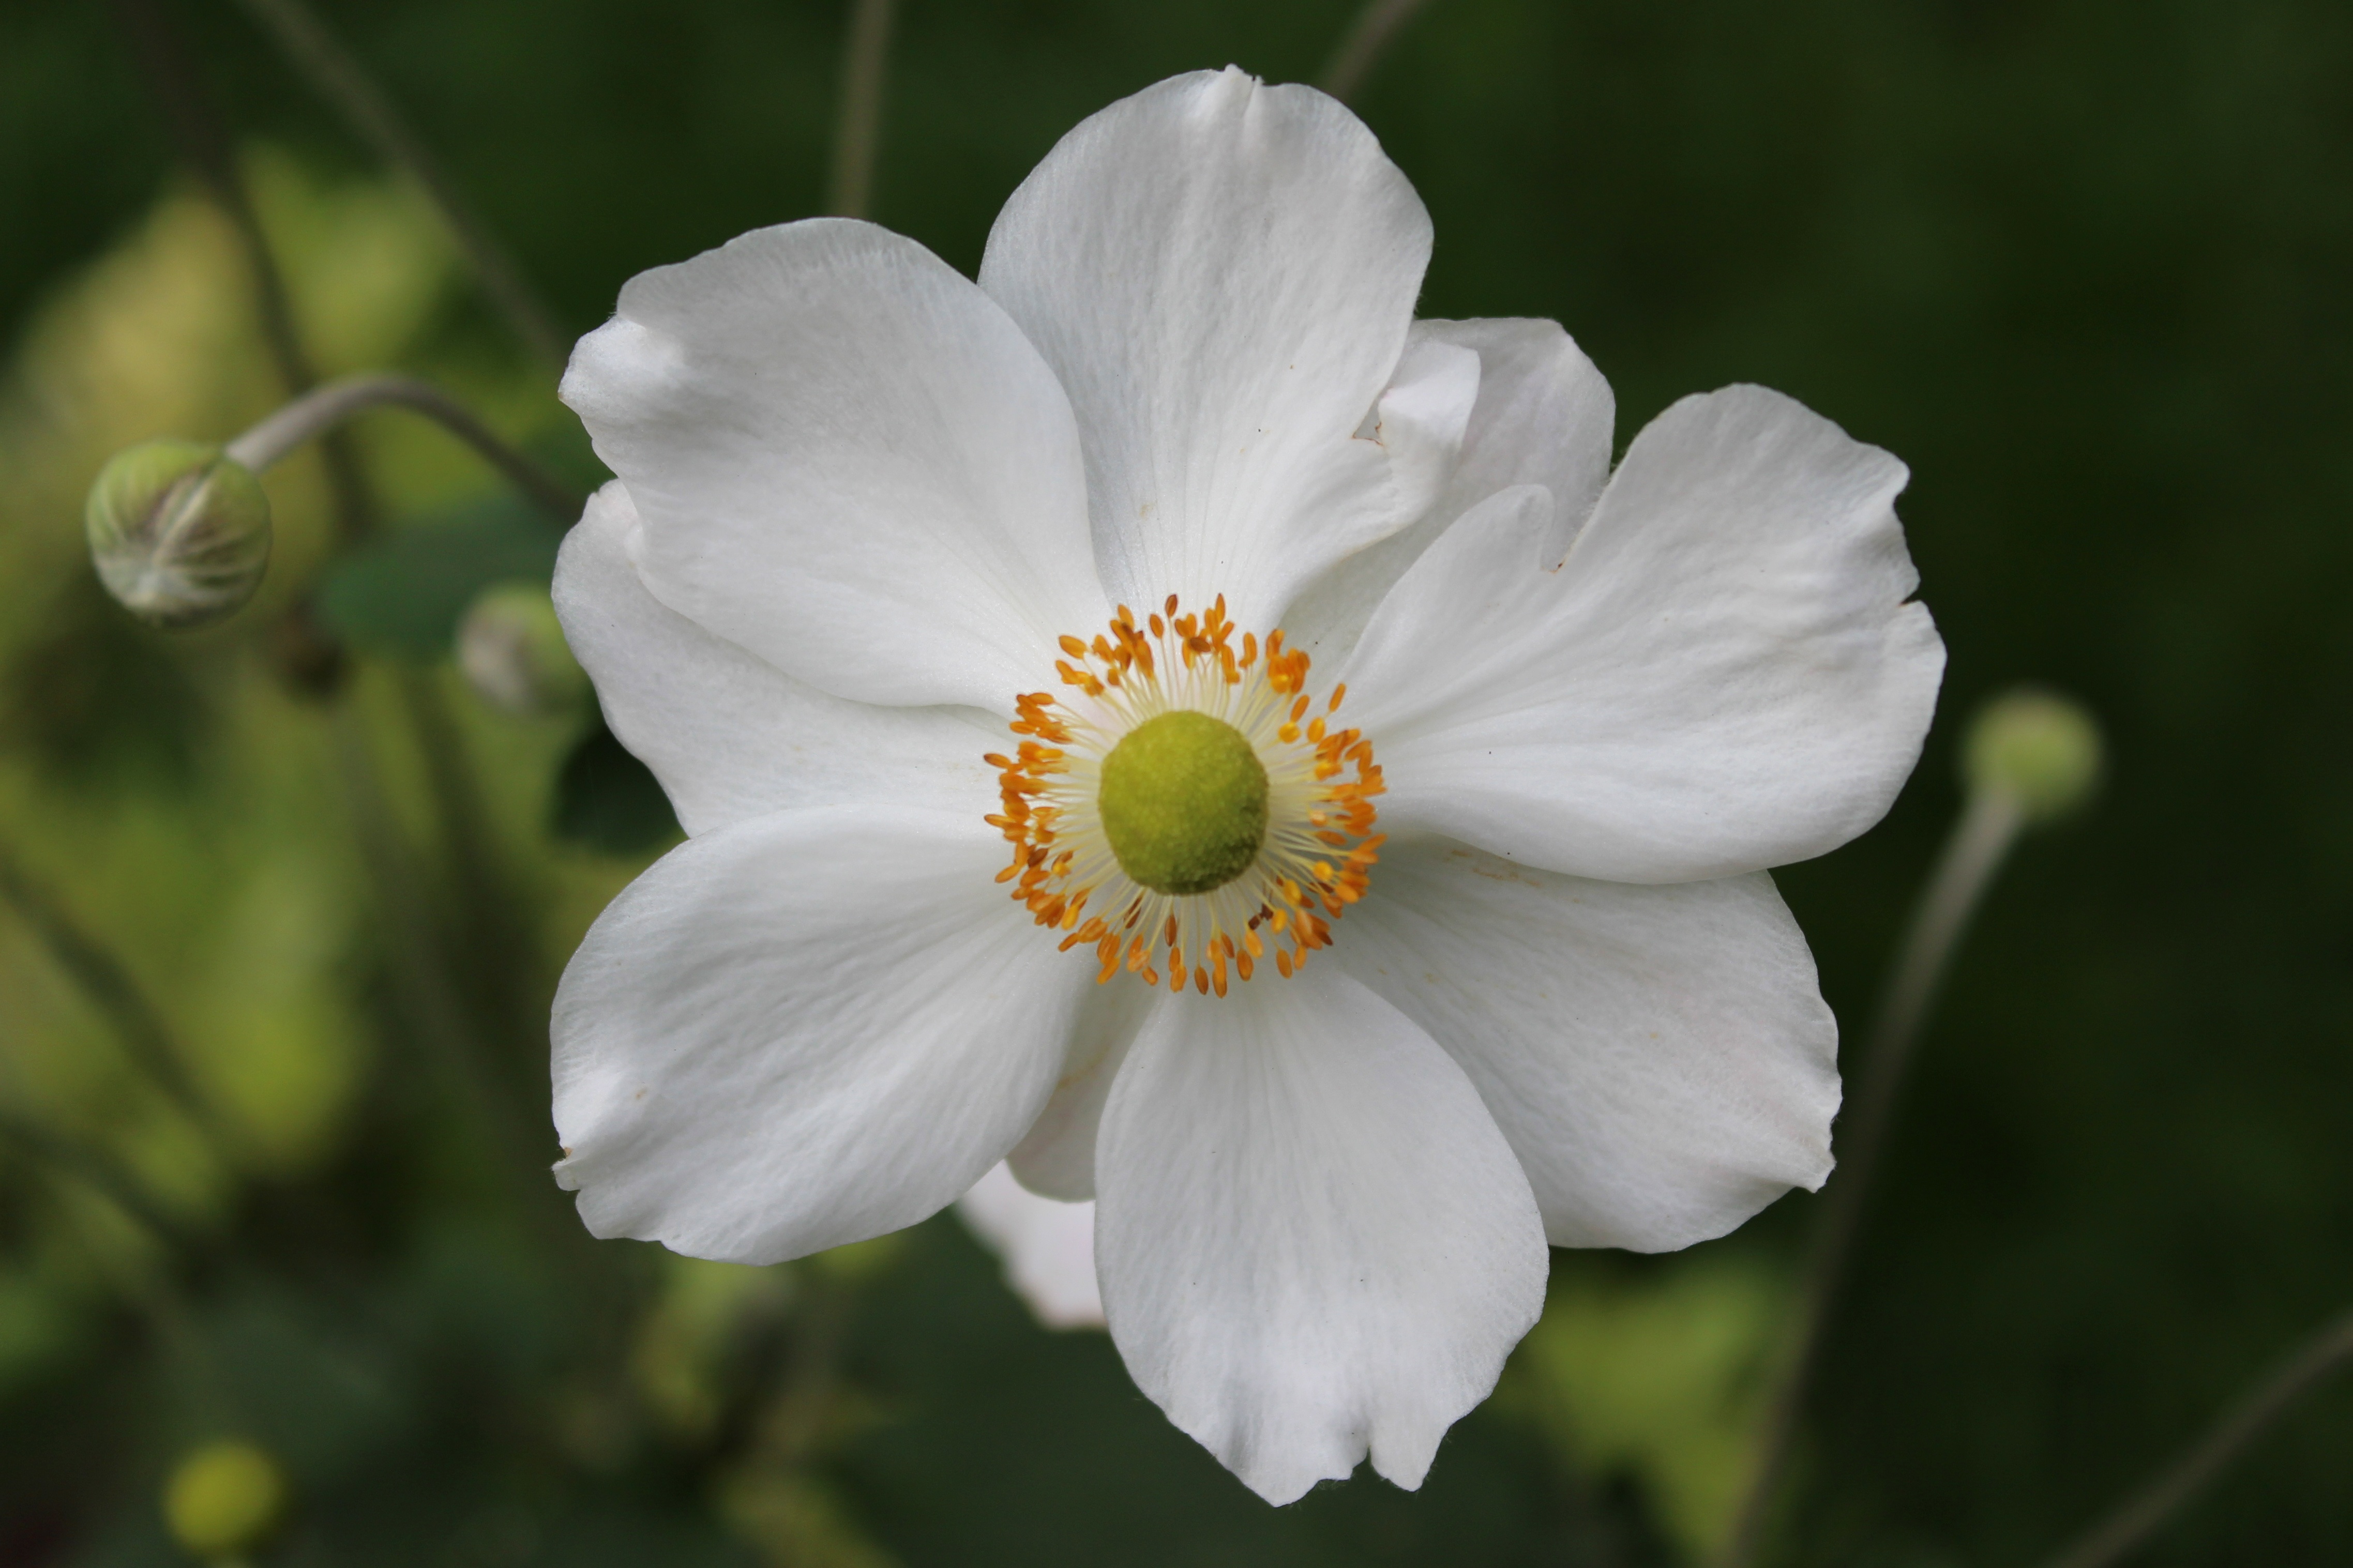
nature, blossom, plant, flower, petal, botany, close, flora, wildflower, close up, anemone, macro photography, flowering plant, plant stem, land plant, summer anemone